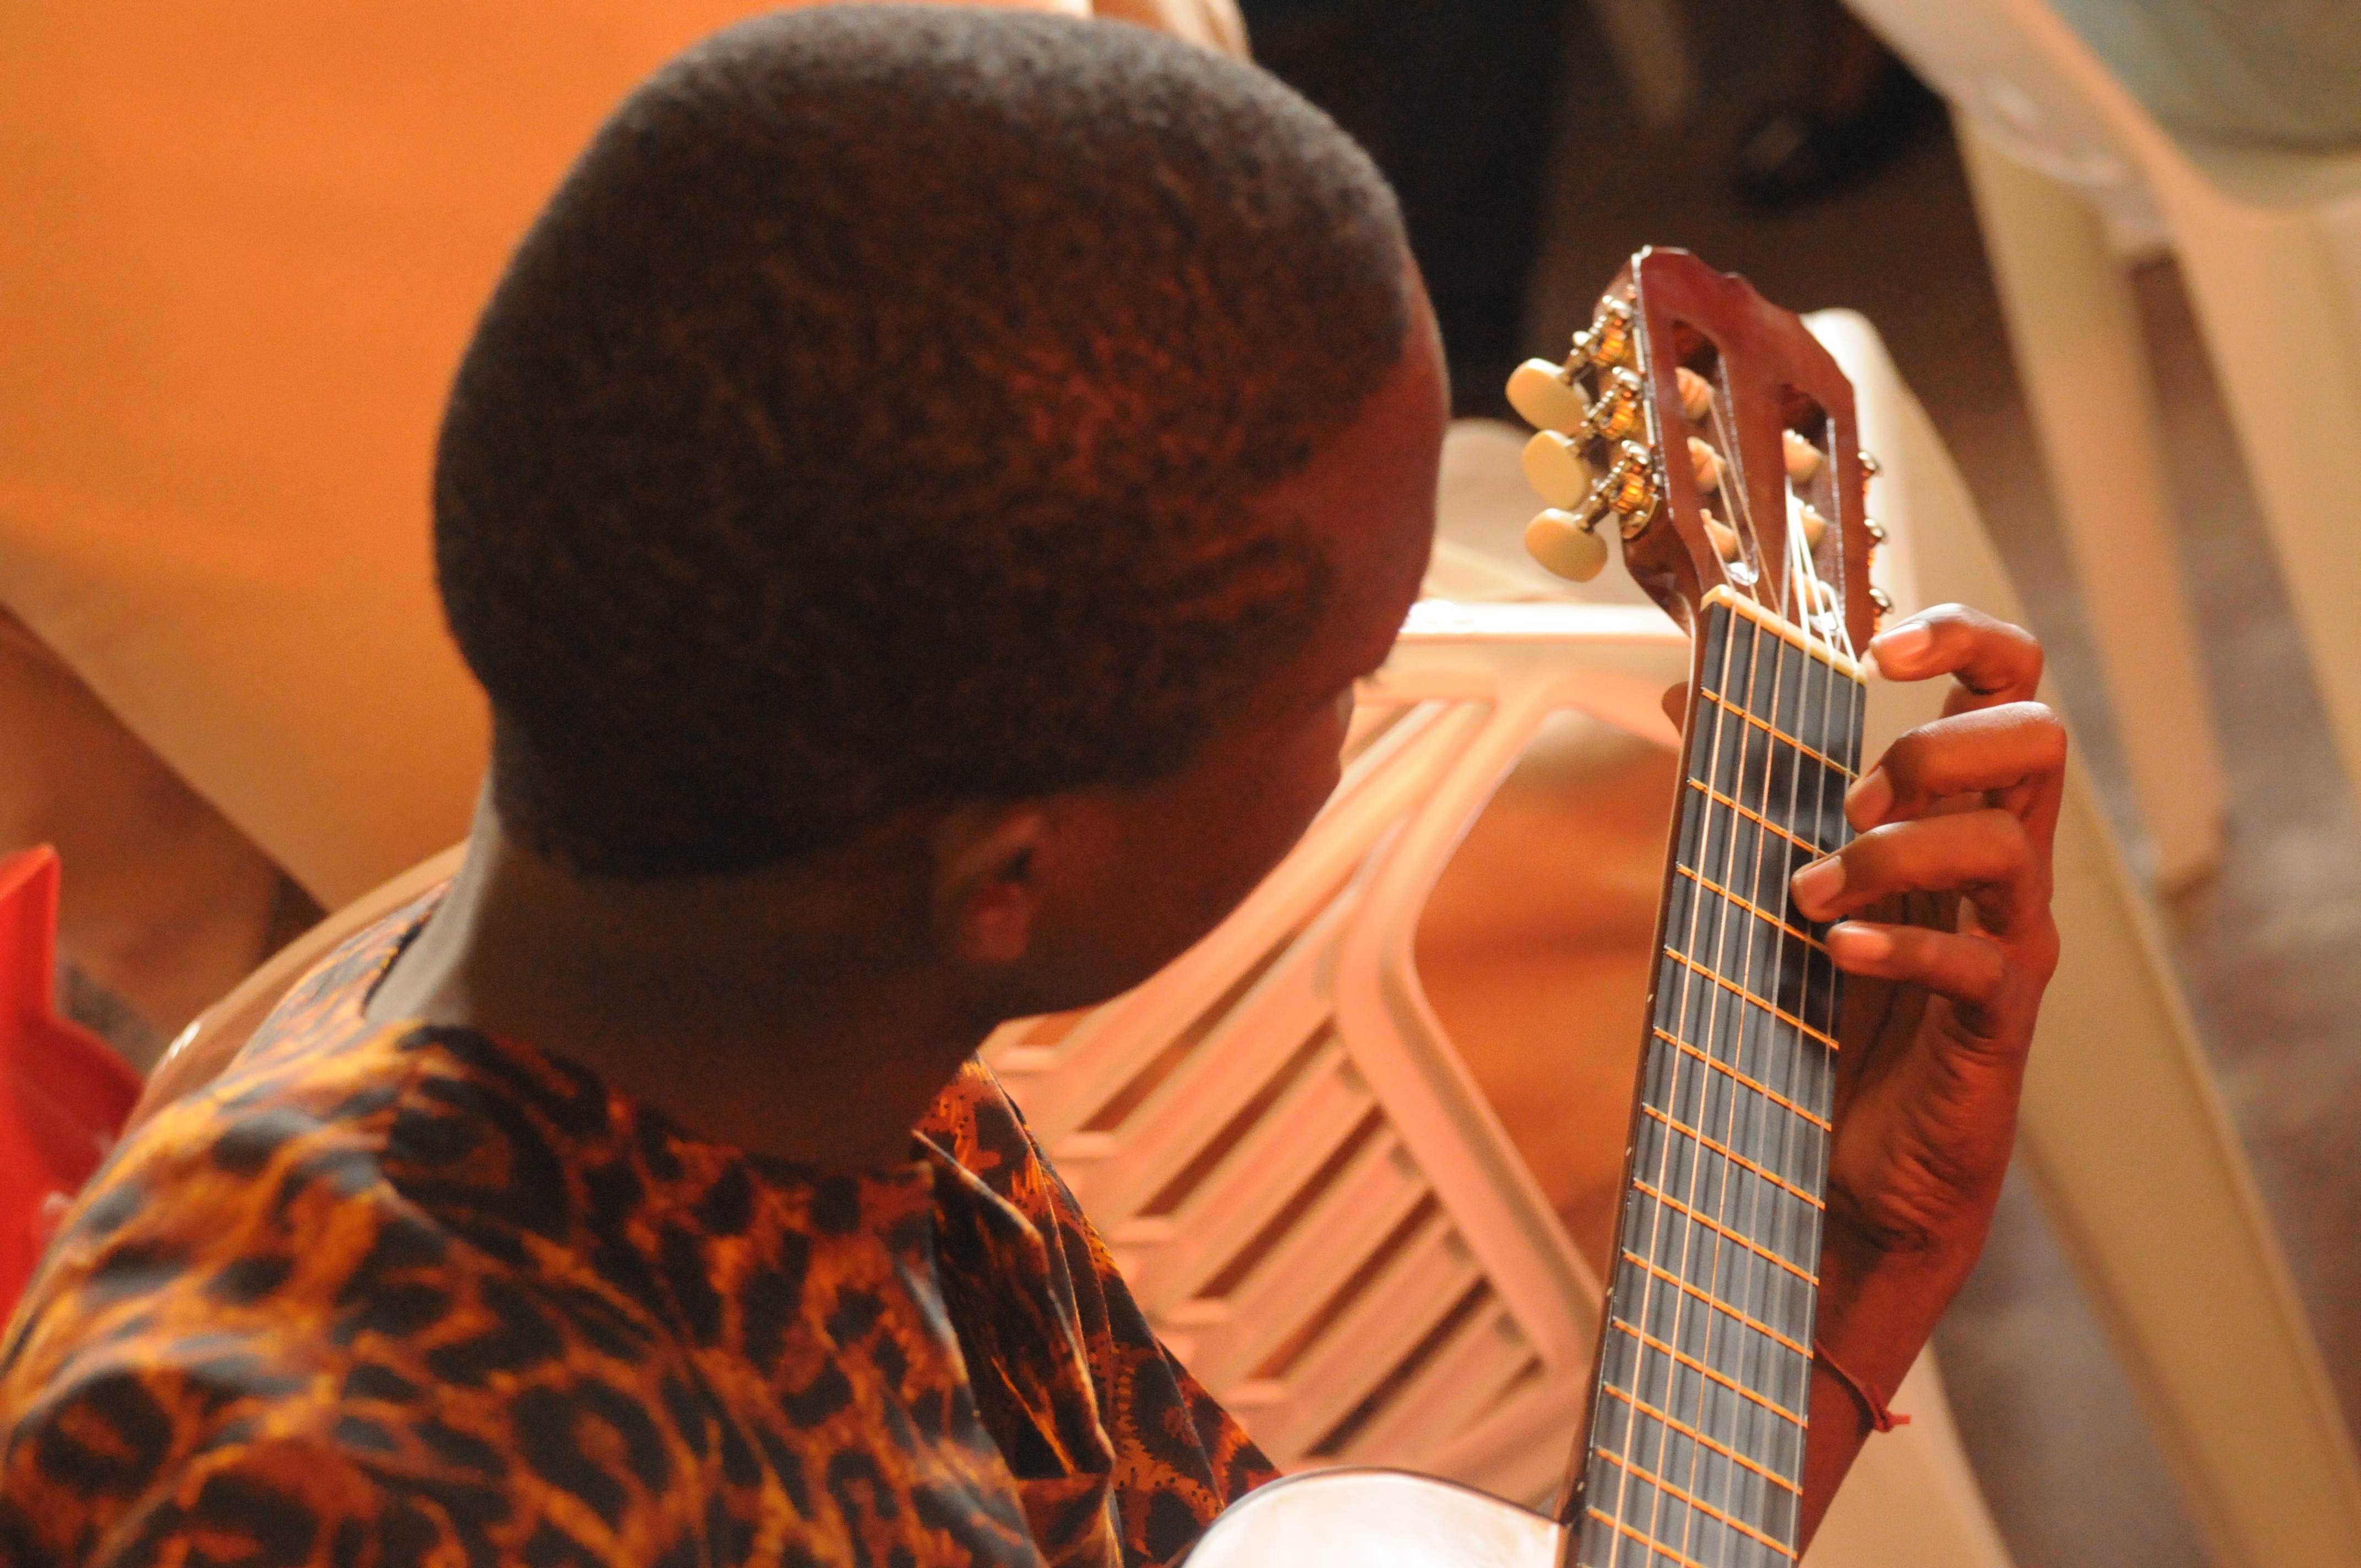
guitar, musical instrument, children, learning, african, string instrument, plucked string instruments, school of music